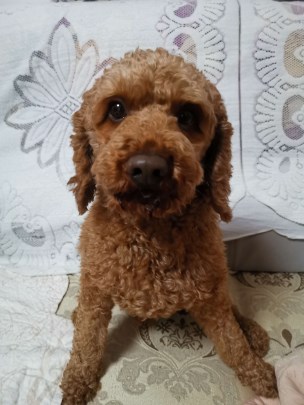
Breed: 7449-n000128-teddy